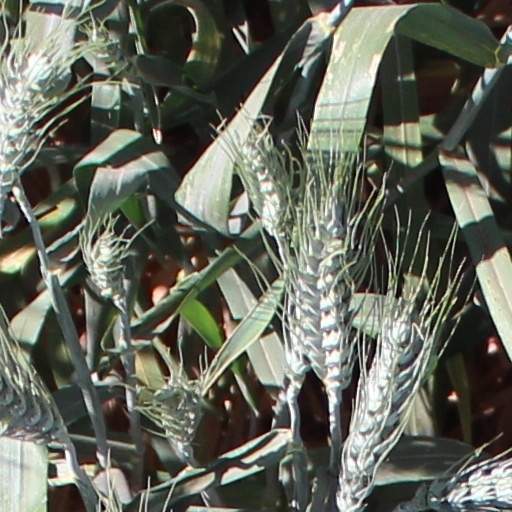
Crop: wheat